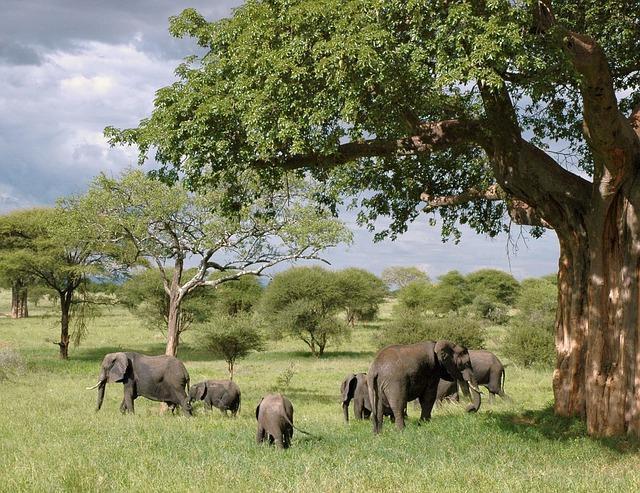
elephant